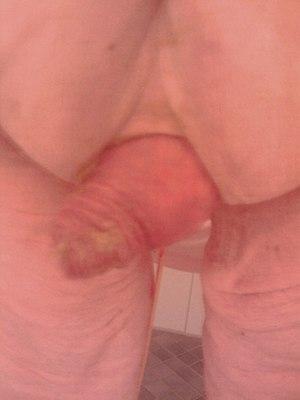
Prolapsum anal
Le prolapsus rectal est une pathologie causée par des distensions du rectum et induisant une difficulté à contrôler les défécations, et pouvant aller jusqu'à l'incontinence anale. Ces distensions sont provoquées en particulier lors de l'évacuation des selles : le rectum sort alors légèrement à travers l'anus, d'où la justification de l'étymologie latine « pro-lapsus », soit « glissement en avant ». Ceci est favorisé en particulier par de fortes poussées en cas de constipation, ou par un régime trop sédentaire qui atrophie la musculation retenant ou rappelant le rectum à l'intérieur de l'anus. Selon la gravité, le prolapsus se rétracte plus ou moins longtemps après les selles à l'intérieur de l'anus. S'il n'est pas trop grave, sa rétractation est facilitée en position allongée sur le dos au lit, et encore mieux en croisant les jambes dans cette position. Pour cette raison, la vie des personnes atteintes est facilitée en allant habituellement à la selle le soir de préférence.